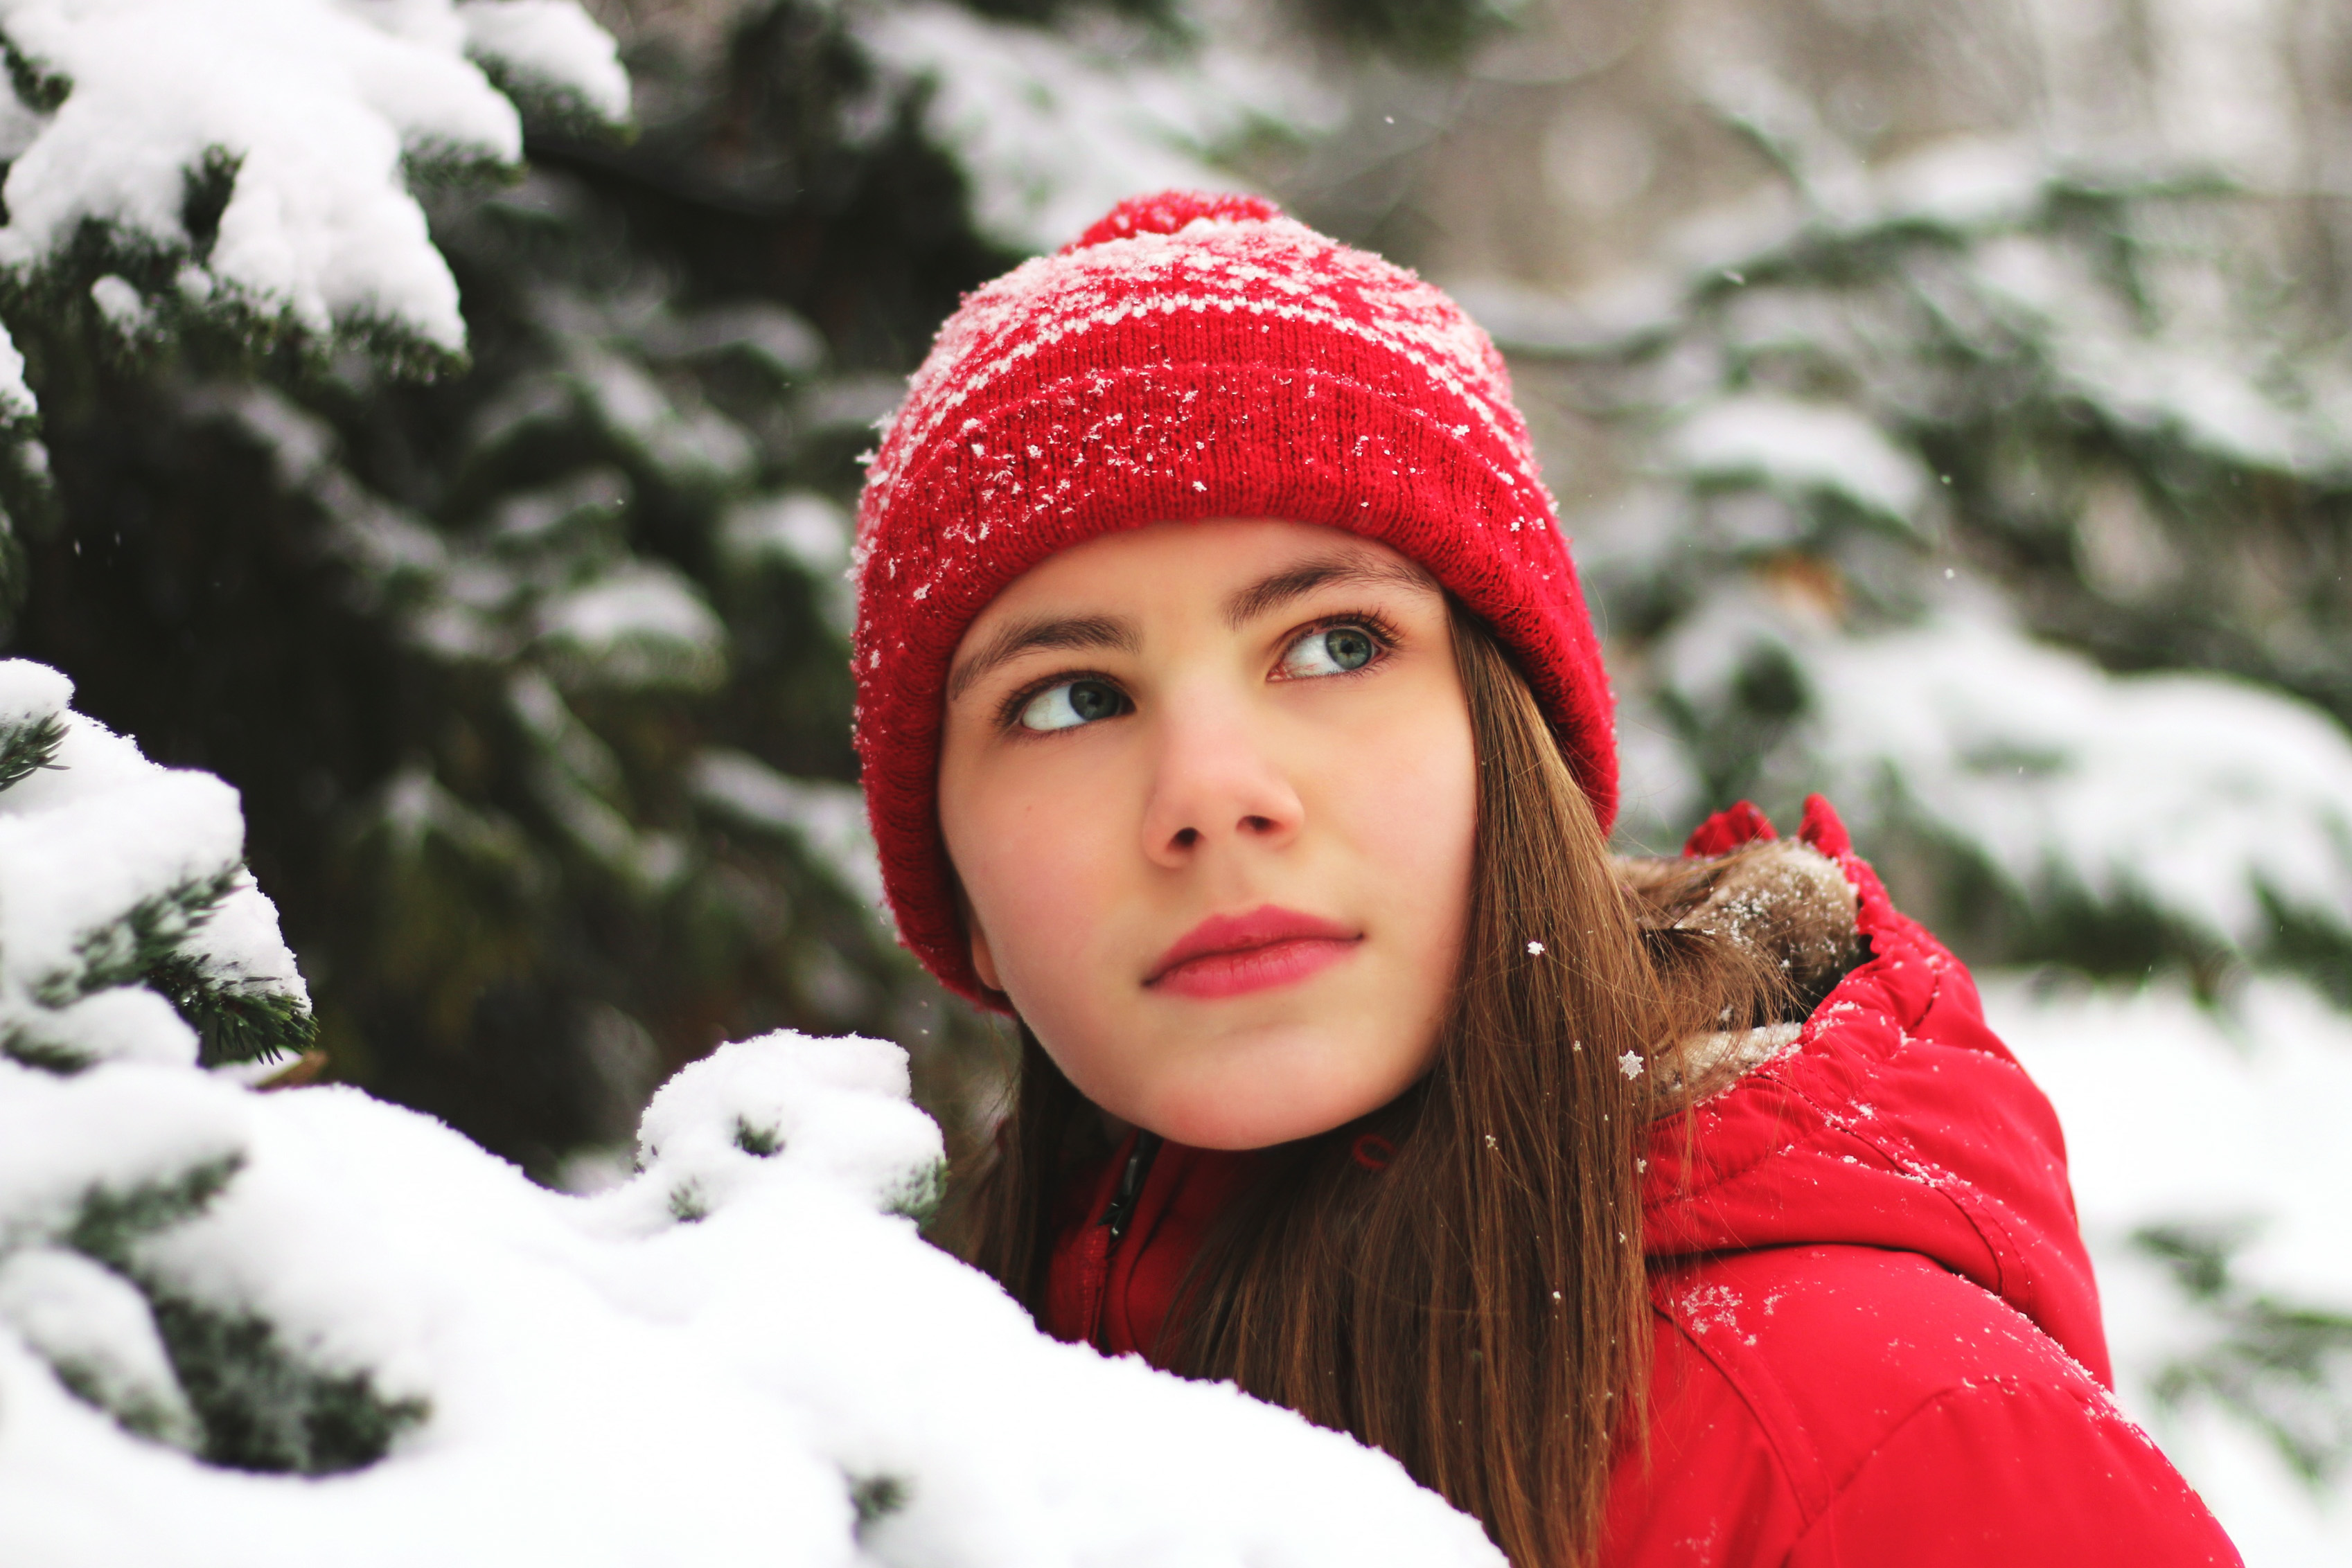
snow, winter, red, knit cap, freezing, beauty, Playing in the snow, lip, eye, fur, tree, headgear, beanie, photography, portrait photography, cap, smile